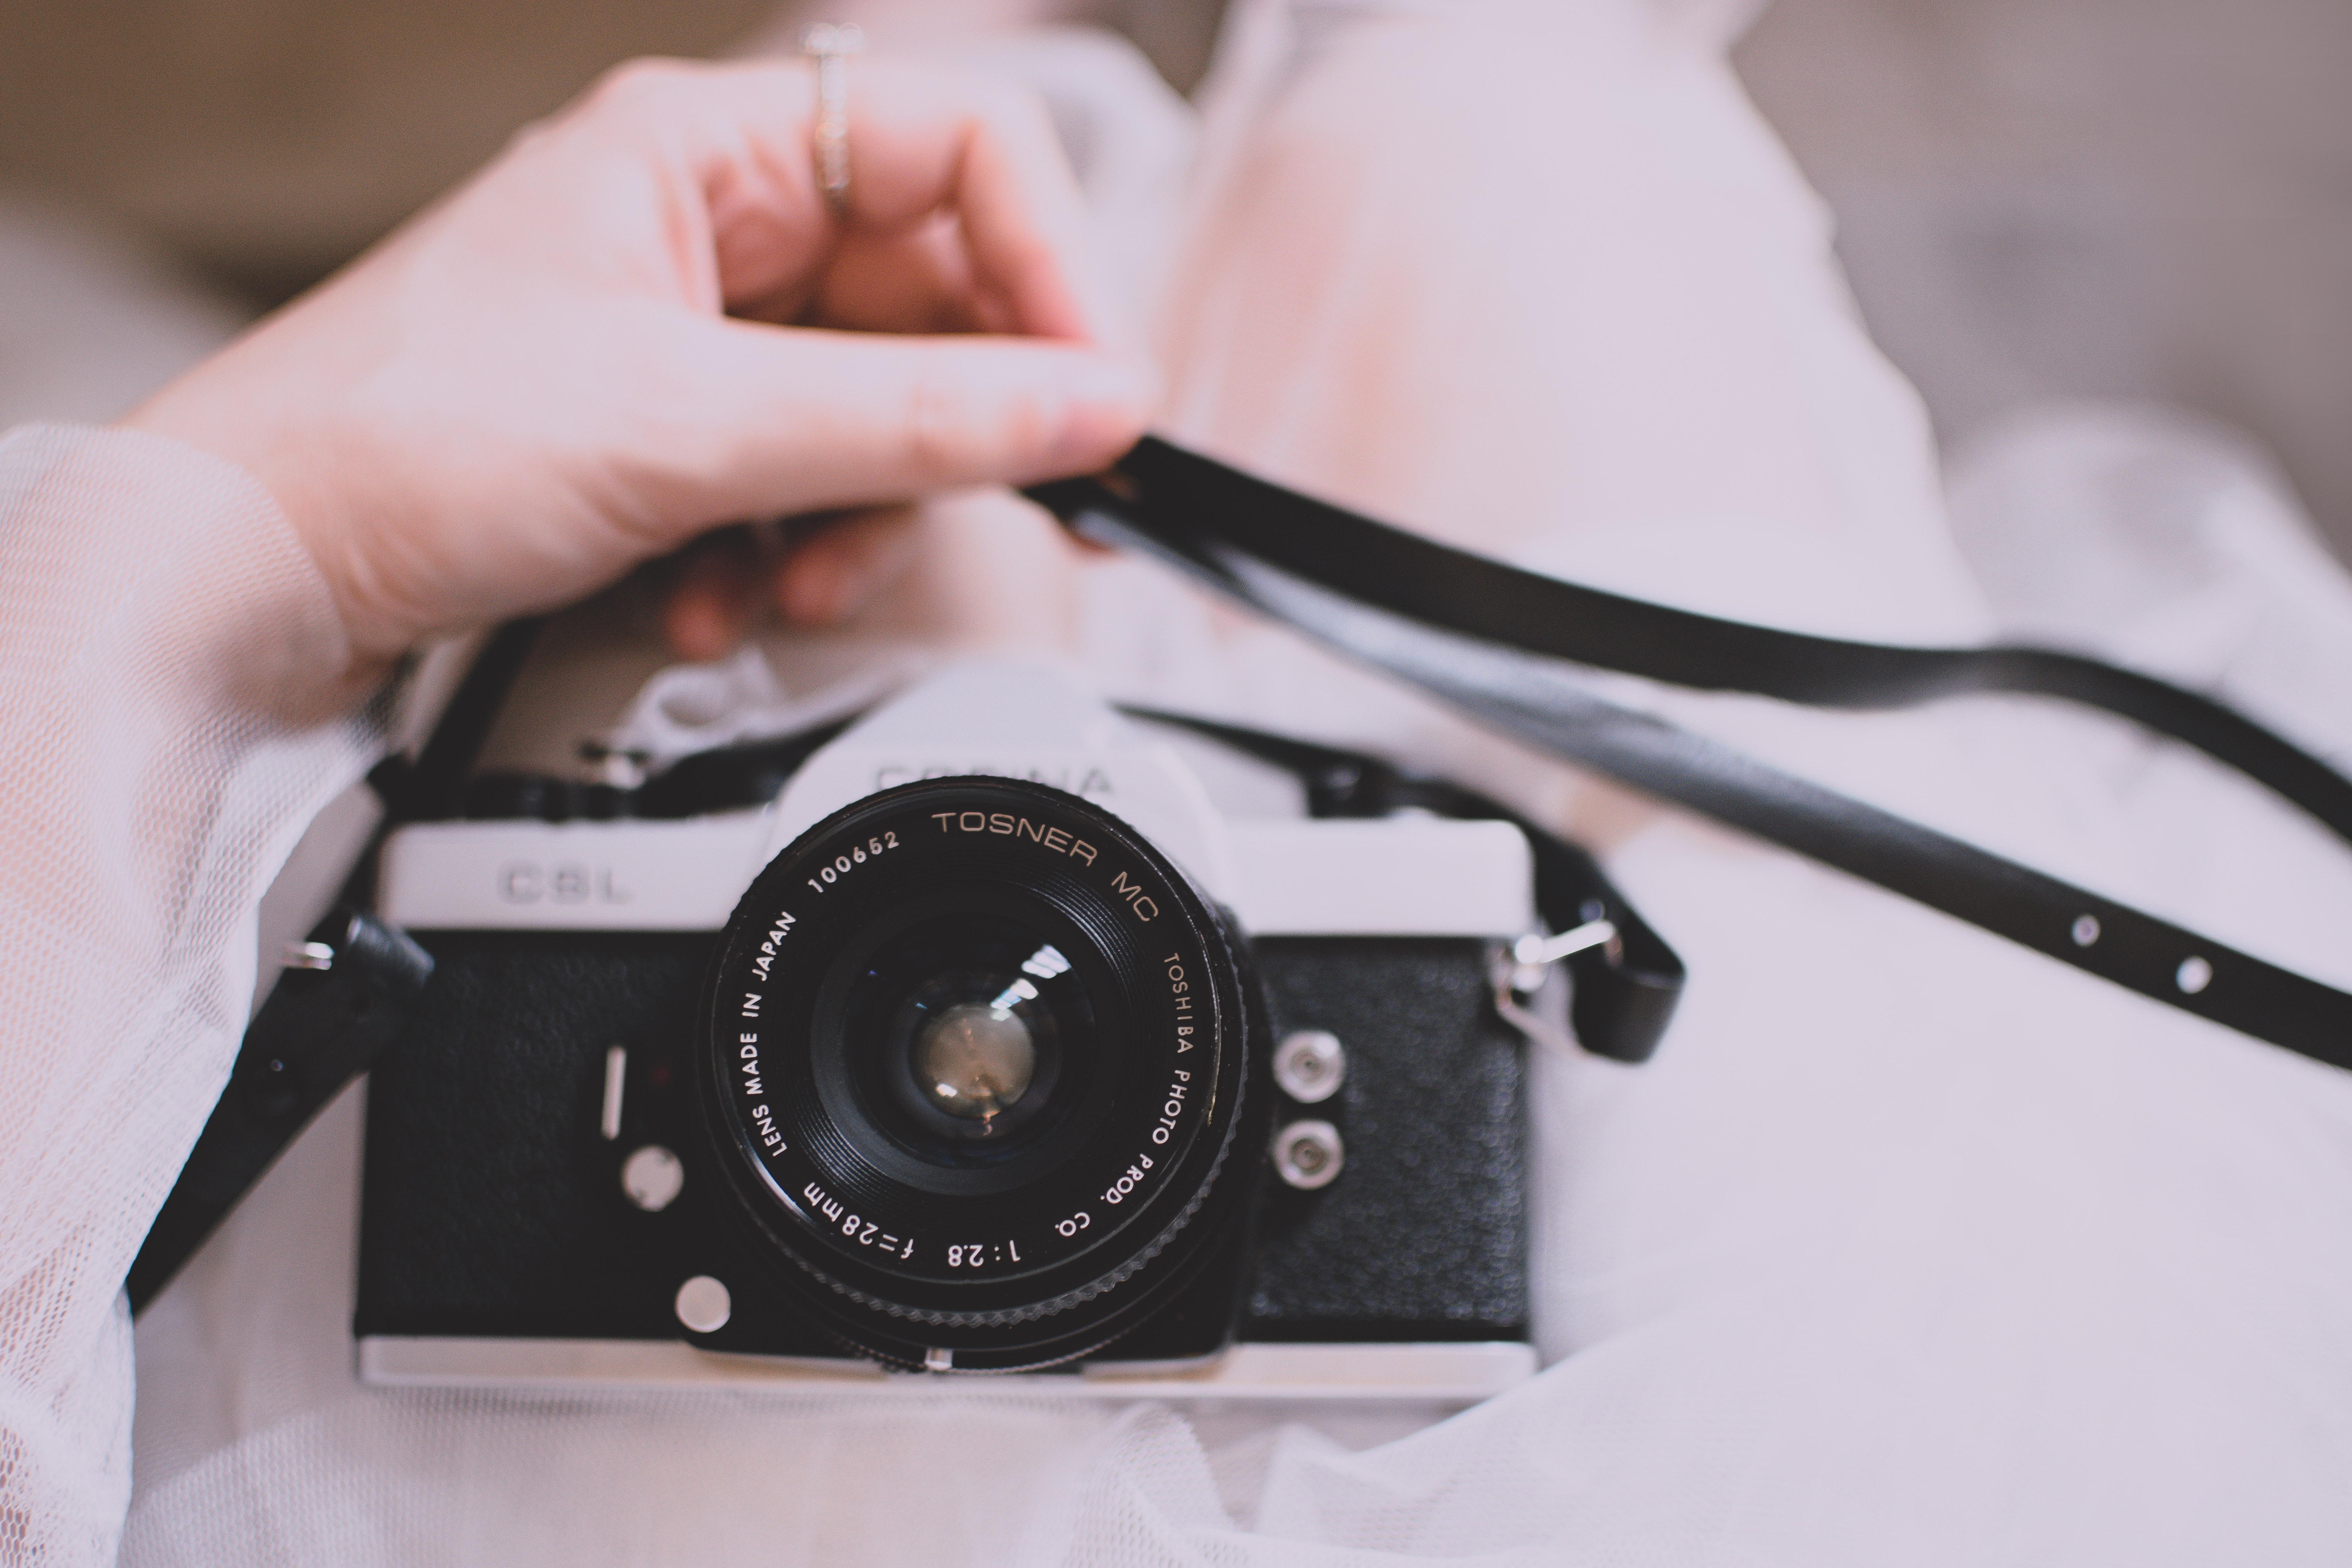
camera, Point and shoot camera, photograph, cameras optics, camera accessory, digital camera, mirrorless interchangeable lens camera, camera lens, strap, photography, reflex camera, hand, lens, photographer, single lens reflex camera, film camera, leather, Material property, stock photography, fashion accessory, nail